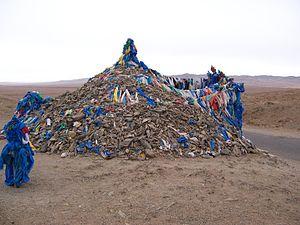
Ovoo en Mongolie
Les religions en Mongolie sont variées, depuis la création des grands Empires turco-mongols et durant leur plus de 1 500 années d'existence, en raison de la diversité des confessions des populations dominées.